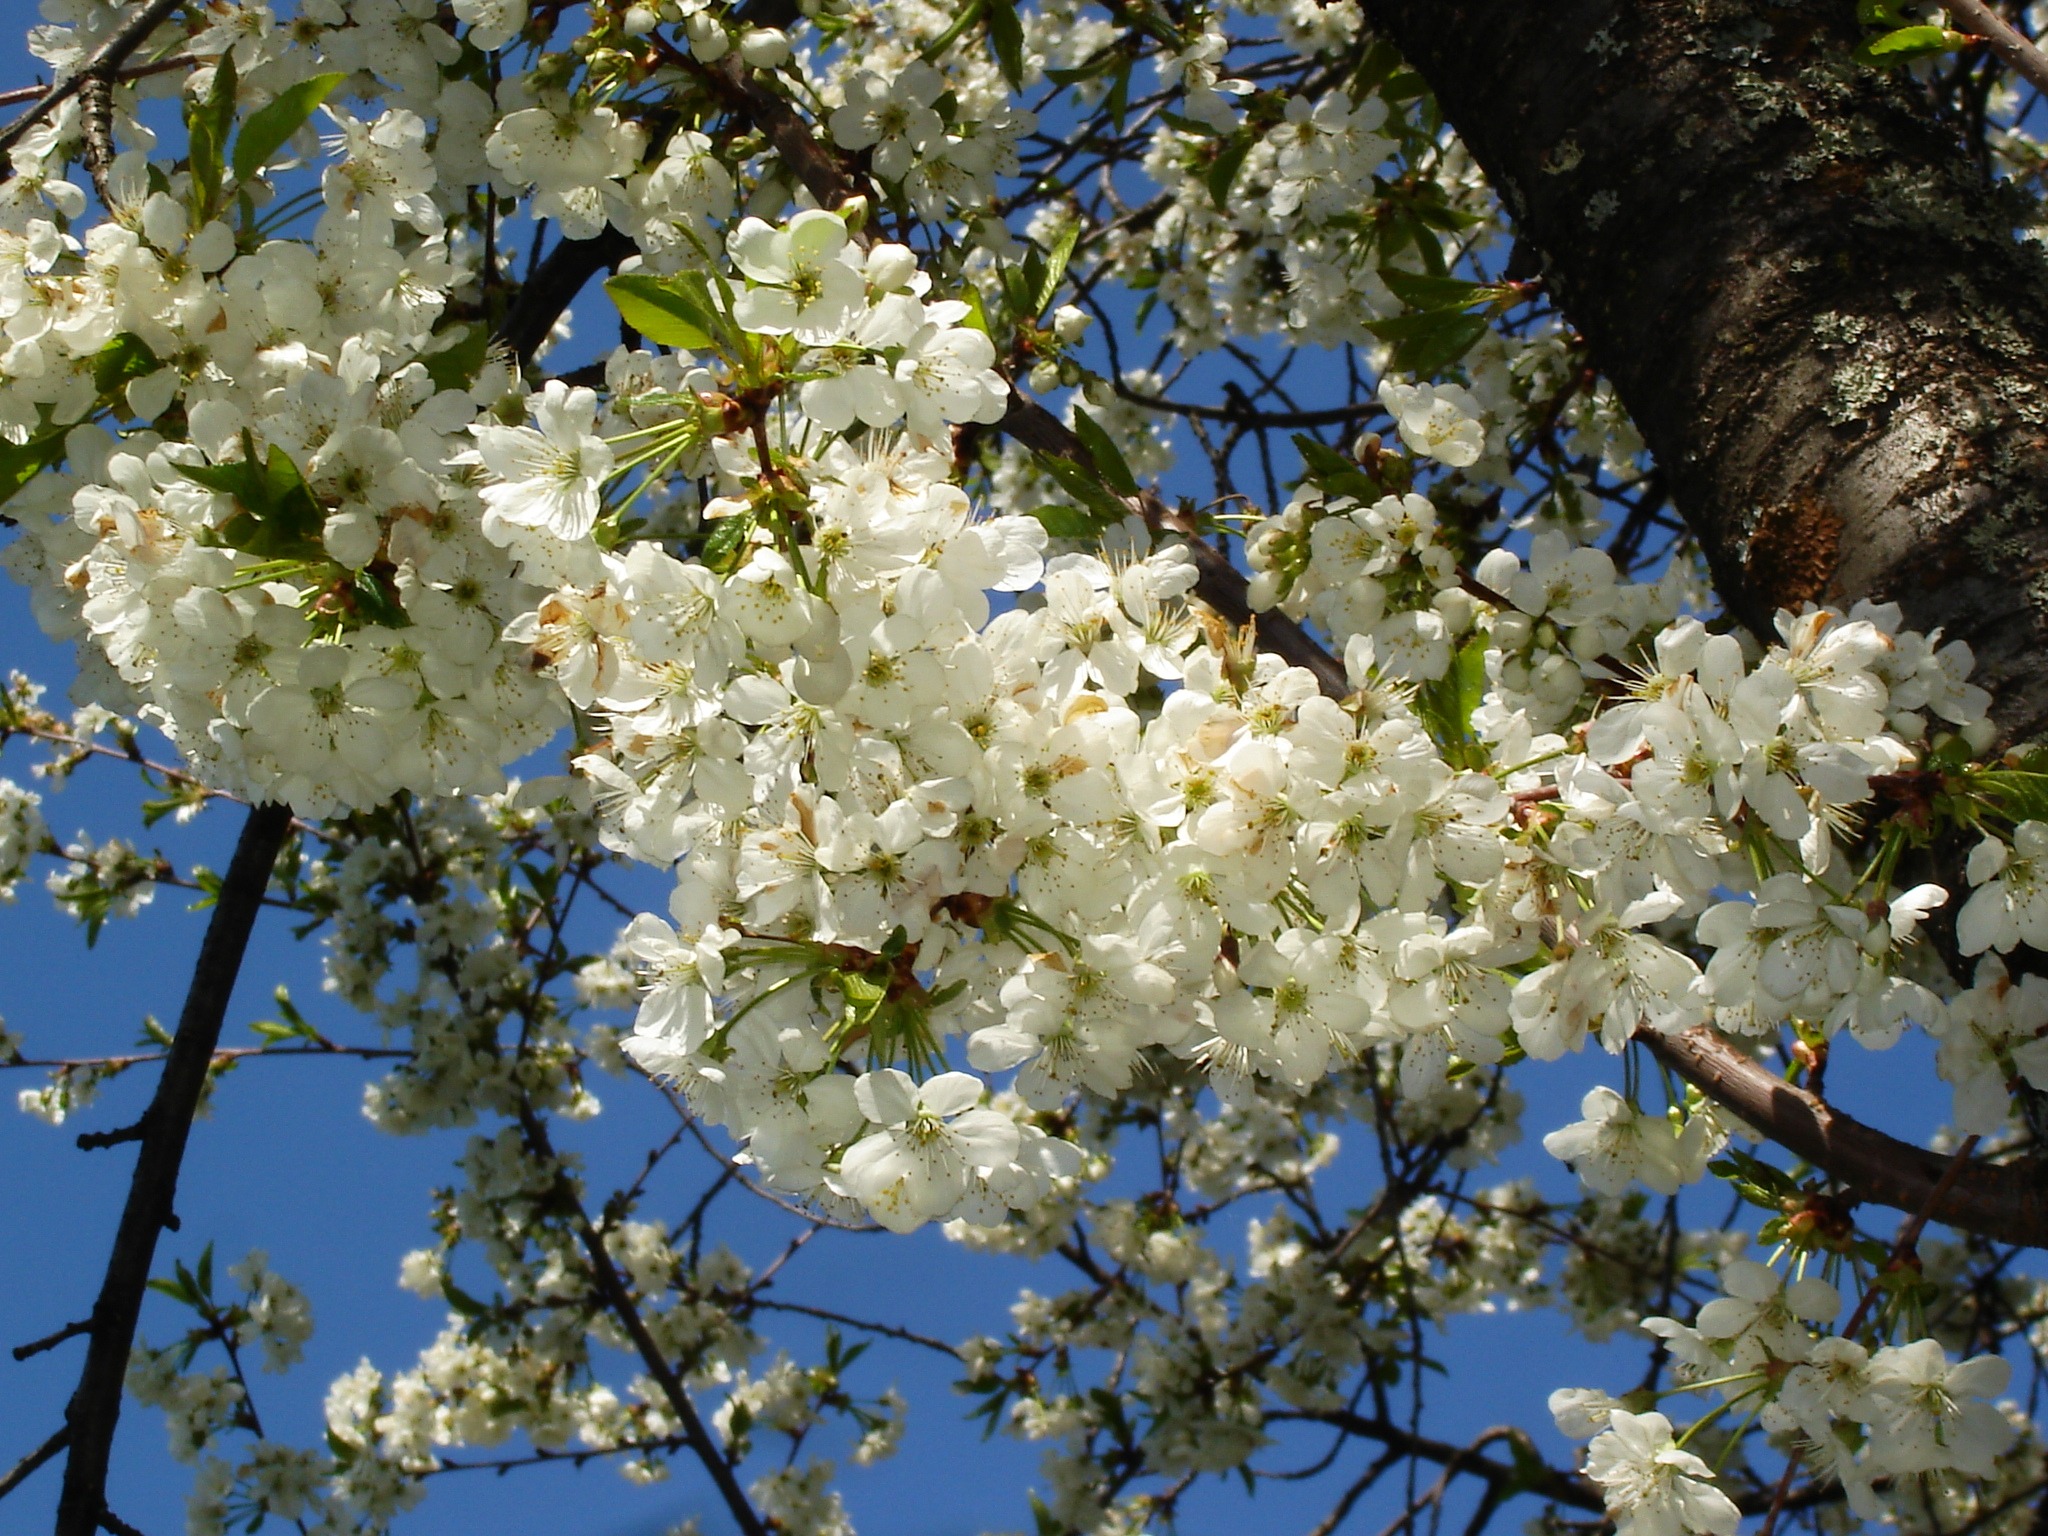
tree, nature, branch, blossom, plant, fruit, flower, food, spring, produce, cherry blossom, shrub, blooms, flowering plant, rose family, cherry tree, woody plant, land plant